Easingwold

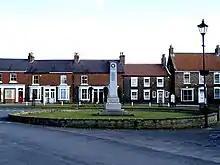
Easingwold's cenotaph

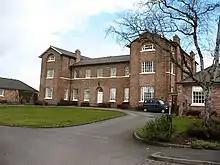
The old workhouse

The town is mentioned in the Domesday Book of 1086 as "Eisicewalt" in the Bulford hundred. At the time of the Norman conquest, the manor was owned by Earl Morcar, but subsequently passed to the King. In 1265 the manor was passed to Edmund Crouchback by his father, Henry III. The manor was caught up in the dispute between the 2nd Earl of Lancaster and Edward I and the manor passed back to the crown following the Battle of Boroughbridge in 1322 which resulted in the execution of the Earl at Pontefract. The manor was restored to the Earl's brother some six years later, but he left no male heir, so the lands passed to his son-in-law, John of Gaunt in 1361. The lands were next granted to his son-in-law, Ralph Neville. Following the War of the Roses, the lands were declared forfeit to the Crown until 1633, when they were granted to Thomas Belasyse and subsequently became the possession of the Wombwell family.